Besikdira

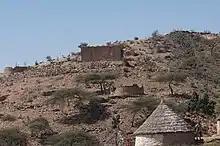

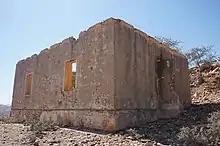

During the Eritrean War of Independence, many were killed in raids in Eritrea, including the village of Besikdira.